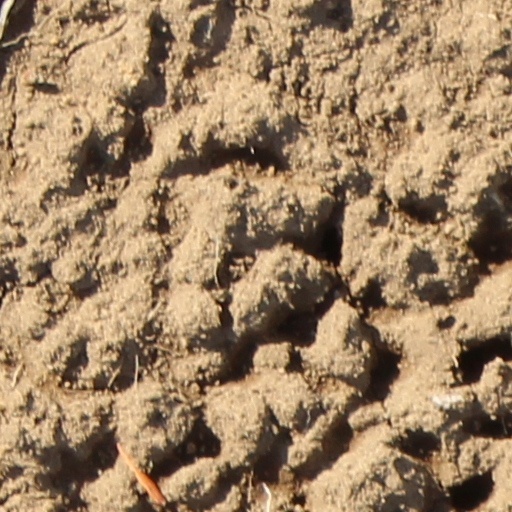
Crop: wheat